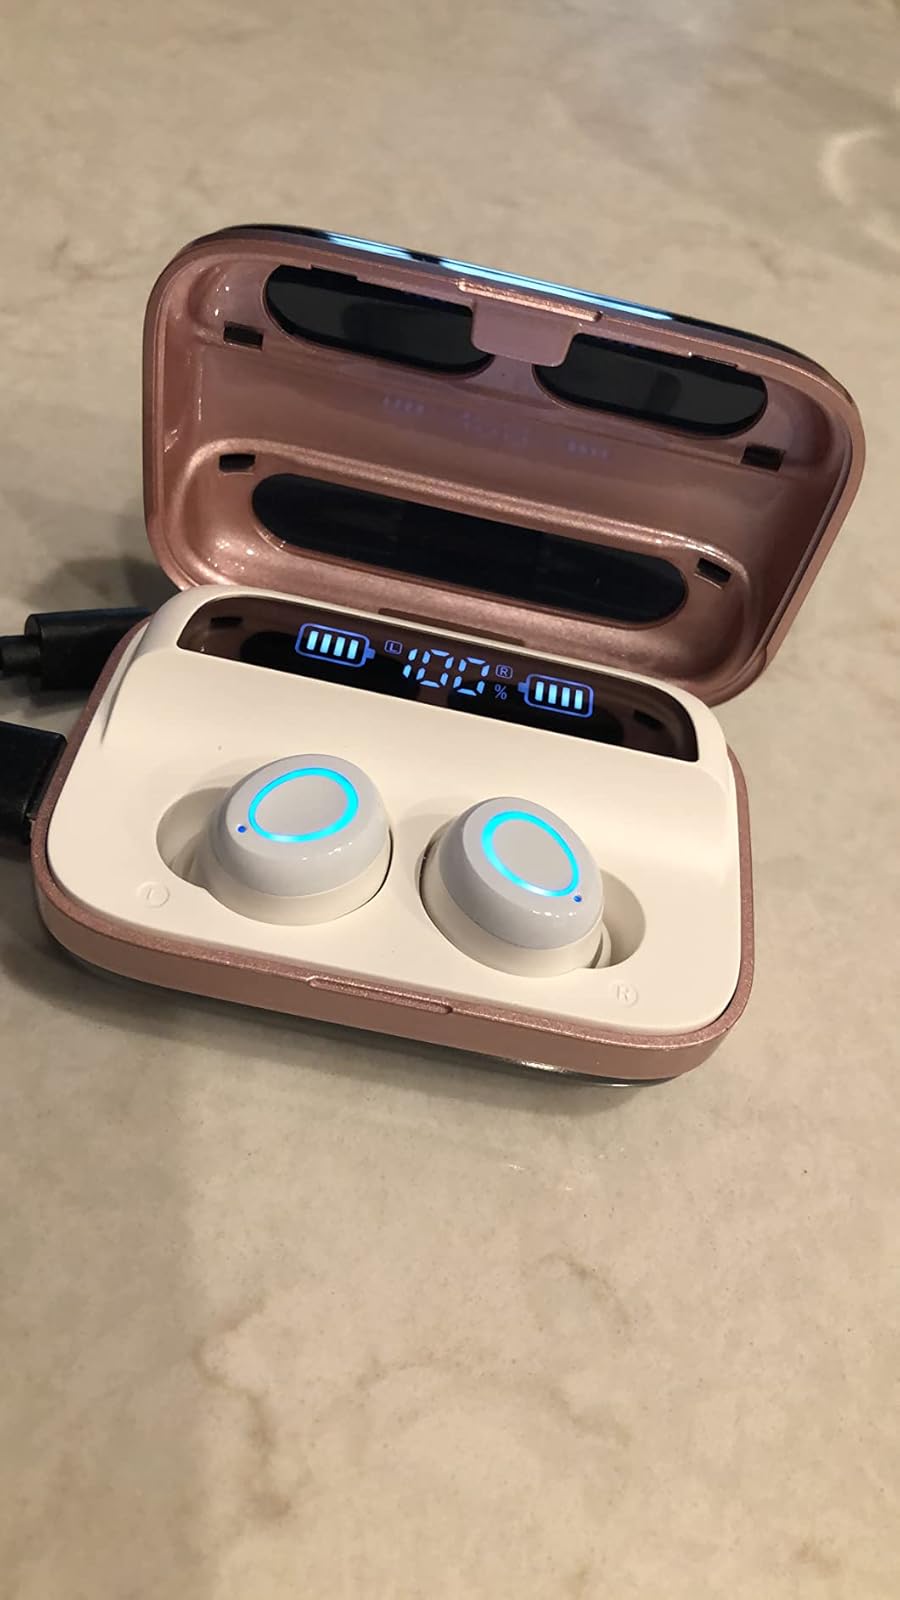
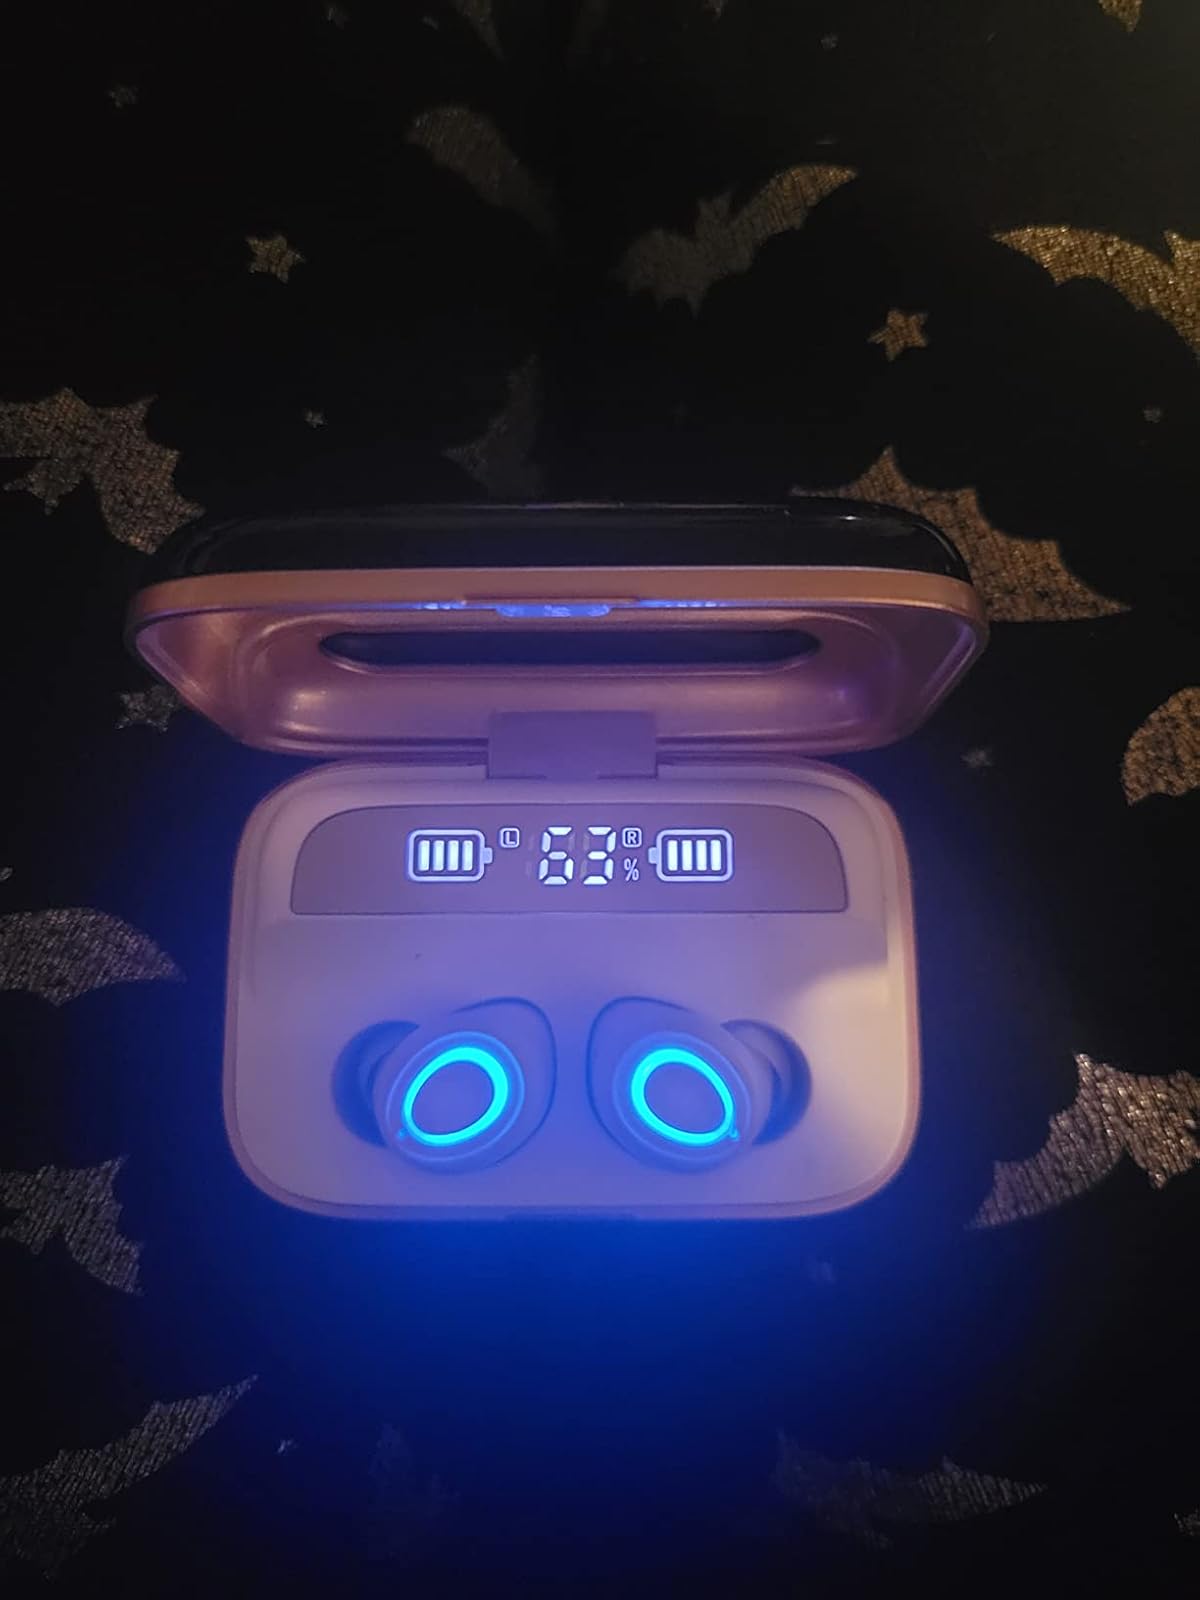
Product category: earbuds
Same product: yes